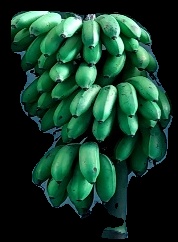
Variety: rasbale
Grade: grade2